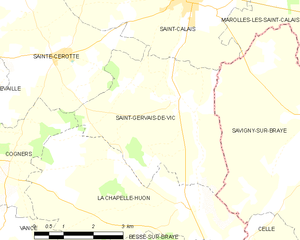
Carte des communes françaises